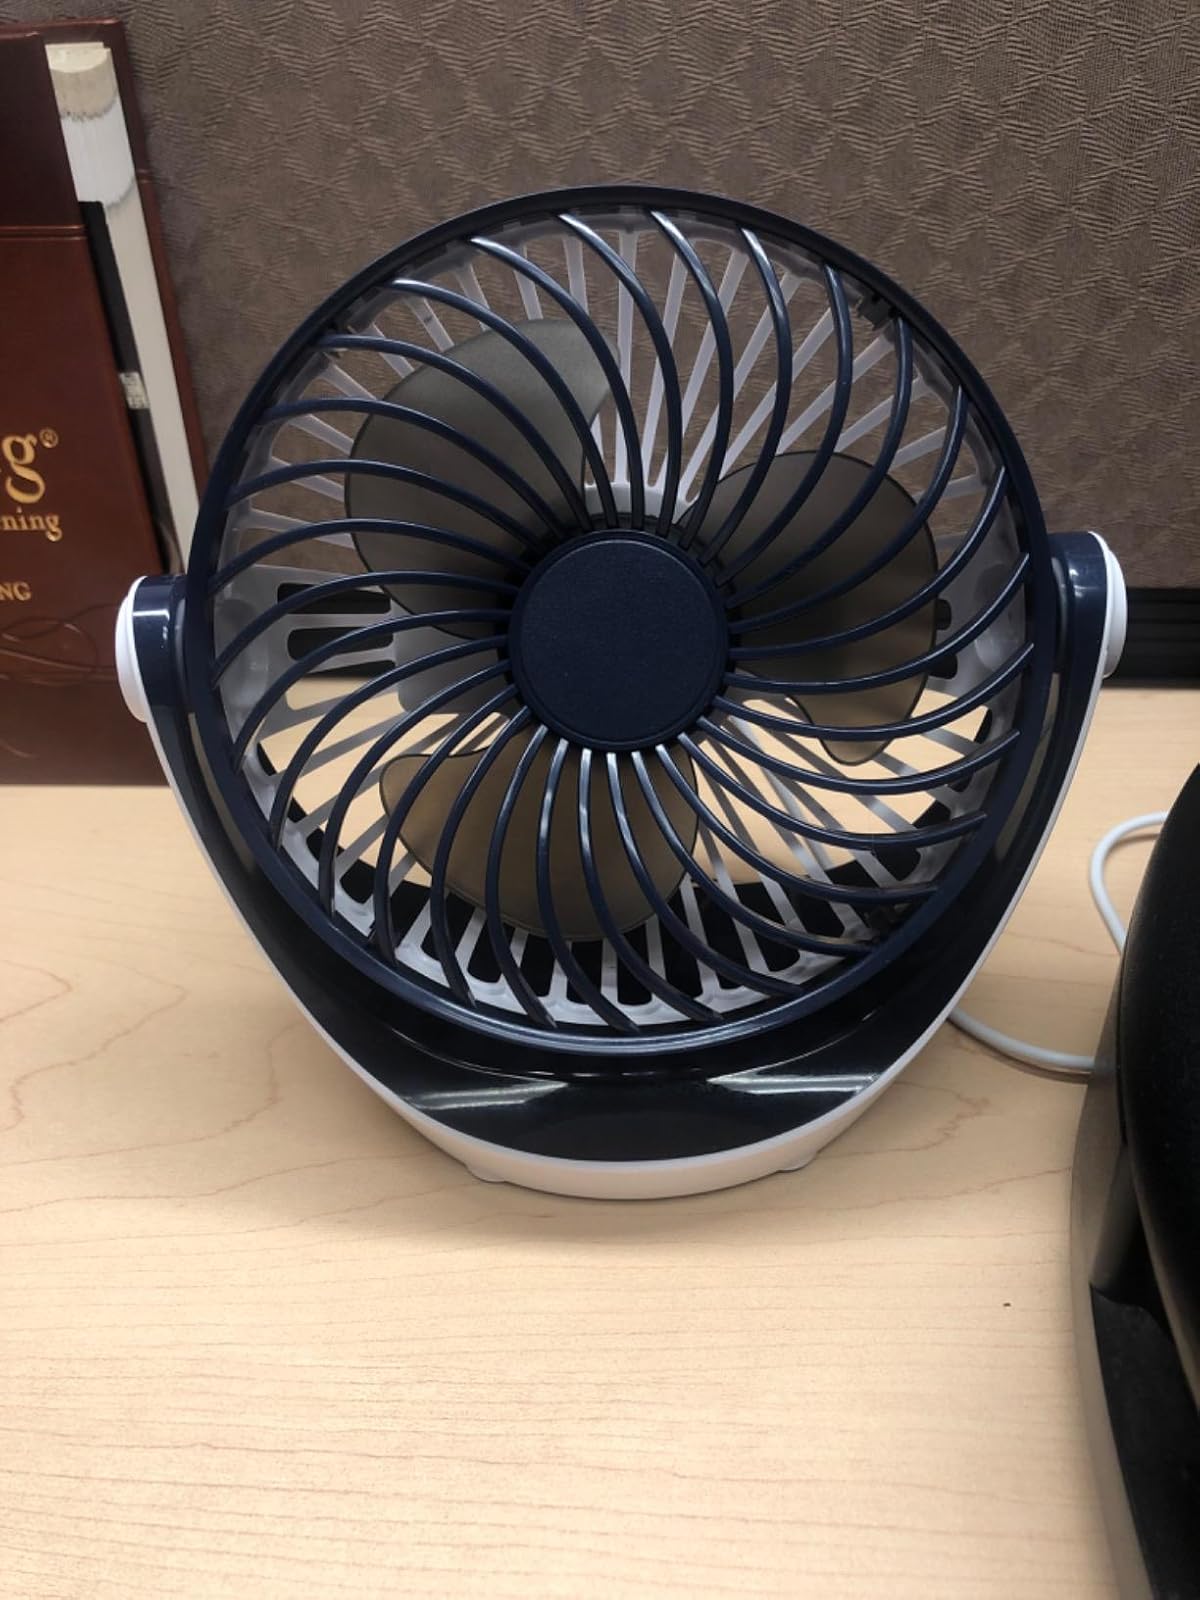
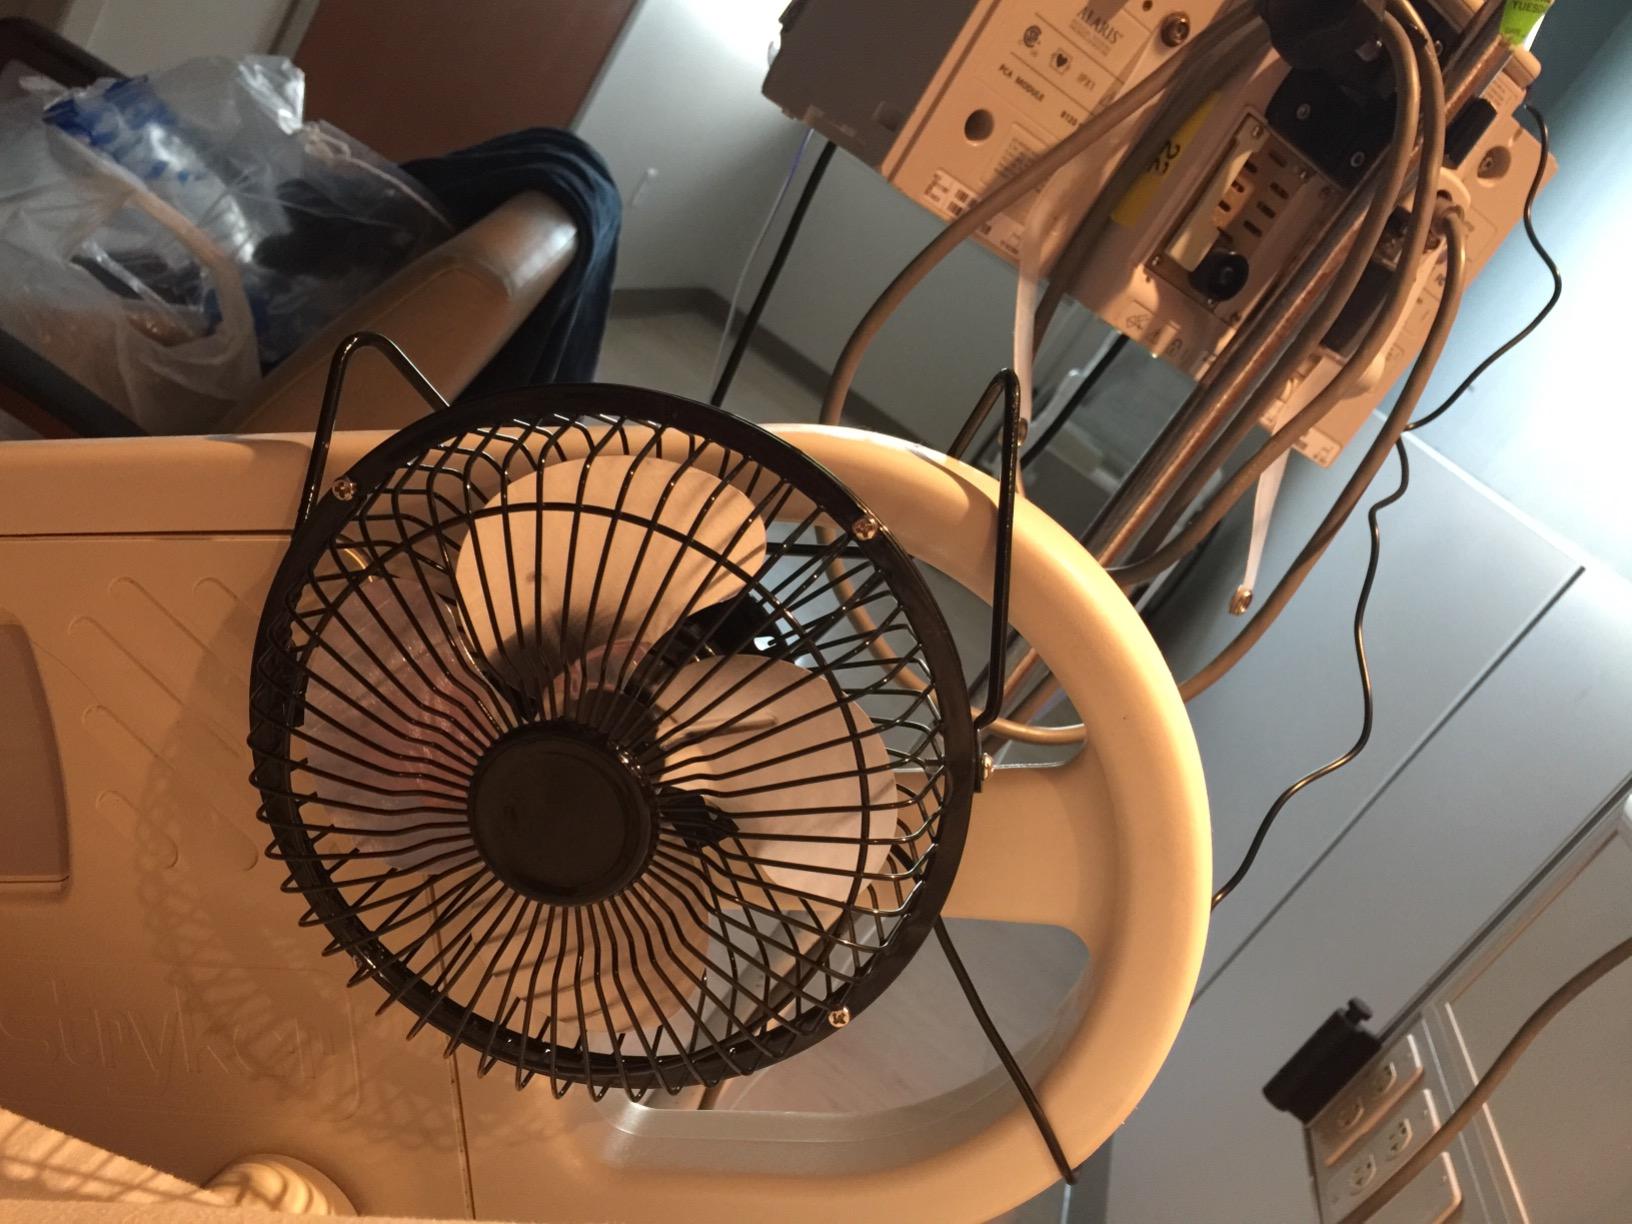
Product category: fan
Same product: no